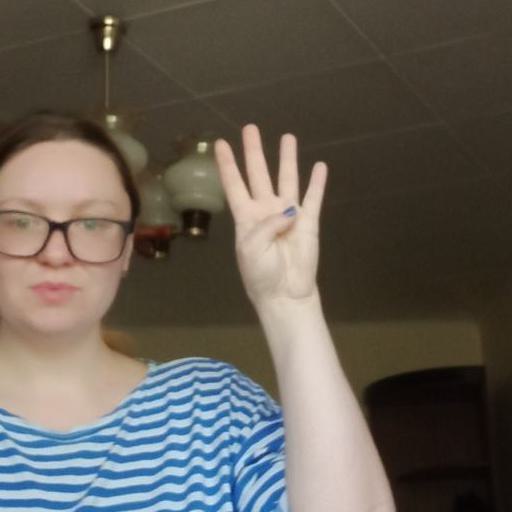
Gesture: four